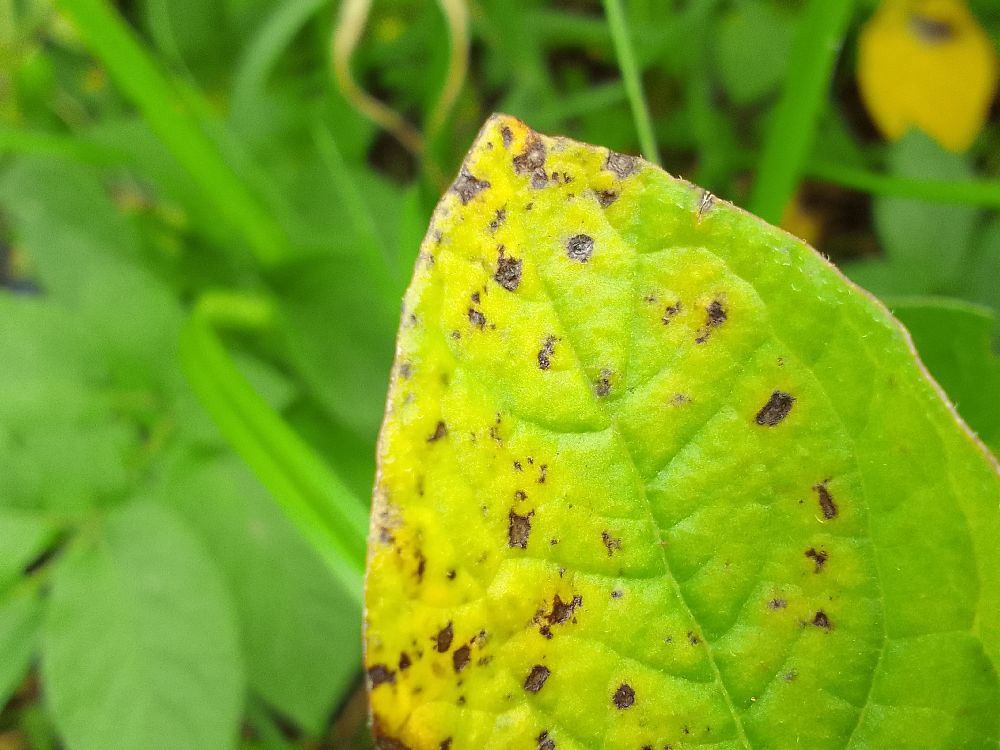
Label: Early blight